Venezuela Aid Live

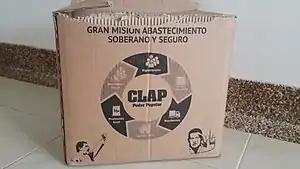
A food box provided by CLAP

The Maduro government responded by saying it would hold a rival concert on the Venezuelan side of the border at the Simón Bolívar International Bridge on 22 and 23 February, with a proposed slogan of "Nothing for war, hands off Venezuela". A little more than one day before the planned event, United Socialist Party of Venezuela politician Darío Vivas announced that the location would be changed, and that the event would be held instead at the opposite end of the same bridge as the Venezuela Aid Live Concert, about away. Vivas said, "What they do on the other side of the border is their problem ... We will defend our territory."